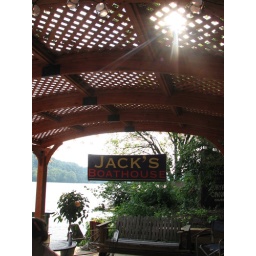
A great place to kayak out of. Right on water street in Georgetown.